Ray Lugo

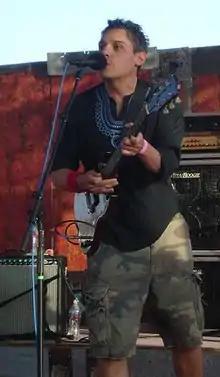
Lugo performing at the 2005 Glastonbury Festival

Ray Joseph Lugo (born November 15, 1967) is an American musician. Singing in English and Spanish, Lugo is internationally known for his prolific output and diverse solo work, as well as for leading the groups Kokolo Afrobeat Orchestra, Ray Lugo & The Boogaloo Destroyers and other projects.